Scania

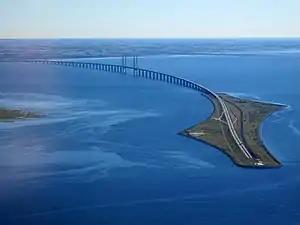
Öresund Bridge is a combined railway and motorway cable-stayed bridge across the Øresund strait between Denmark and Sweden.

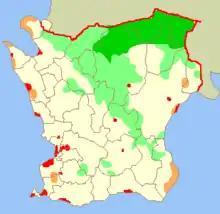
Land usage in Scania, showing hardwood forests (light green), pinewood forests (dark green), fields (yellow), garden and fruit (orange) and residential areas (red)

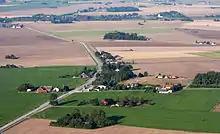
Aerial view of Scania near Lund

Electrified dual track railroad exists from the border with Denmark at the Øresund Bridge to Malmö and onwards to Lund. The latter part has consisted of four tracks since October 2023. In Lund, the tracks split into two directions. The dual tracks going towards Gothenburg end at Helsingborg, while the other branch continues beyond the provincial border to neighbouring Småland, close to Killeberg. This latter dual track continues to mid-Sweden. There are also a few single track railroads connecting cities like Trelleborg, Ystad and Kristianstad. Just as five Scanian stations are served partly (Hässleholm and Osby) or entirely (Ballingslöv, Hästveda and Killeberg) by Småland local trains, the Scanian Pågatåg trains serve Markaryd in Småland.